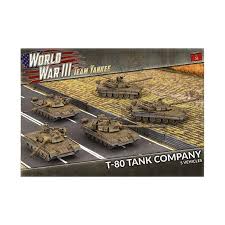
Label: Tank